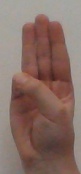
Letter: thaa